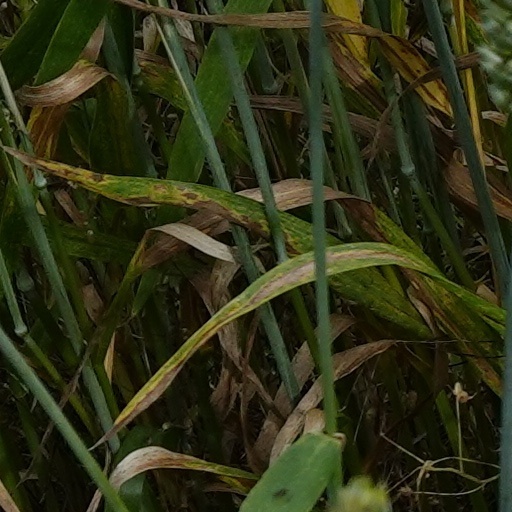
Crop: wheat